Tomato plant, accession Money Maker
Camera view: bottom (45 deg); turntable rotation: 150 degrees
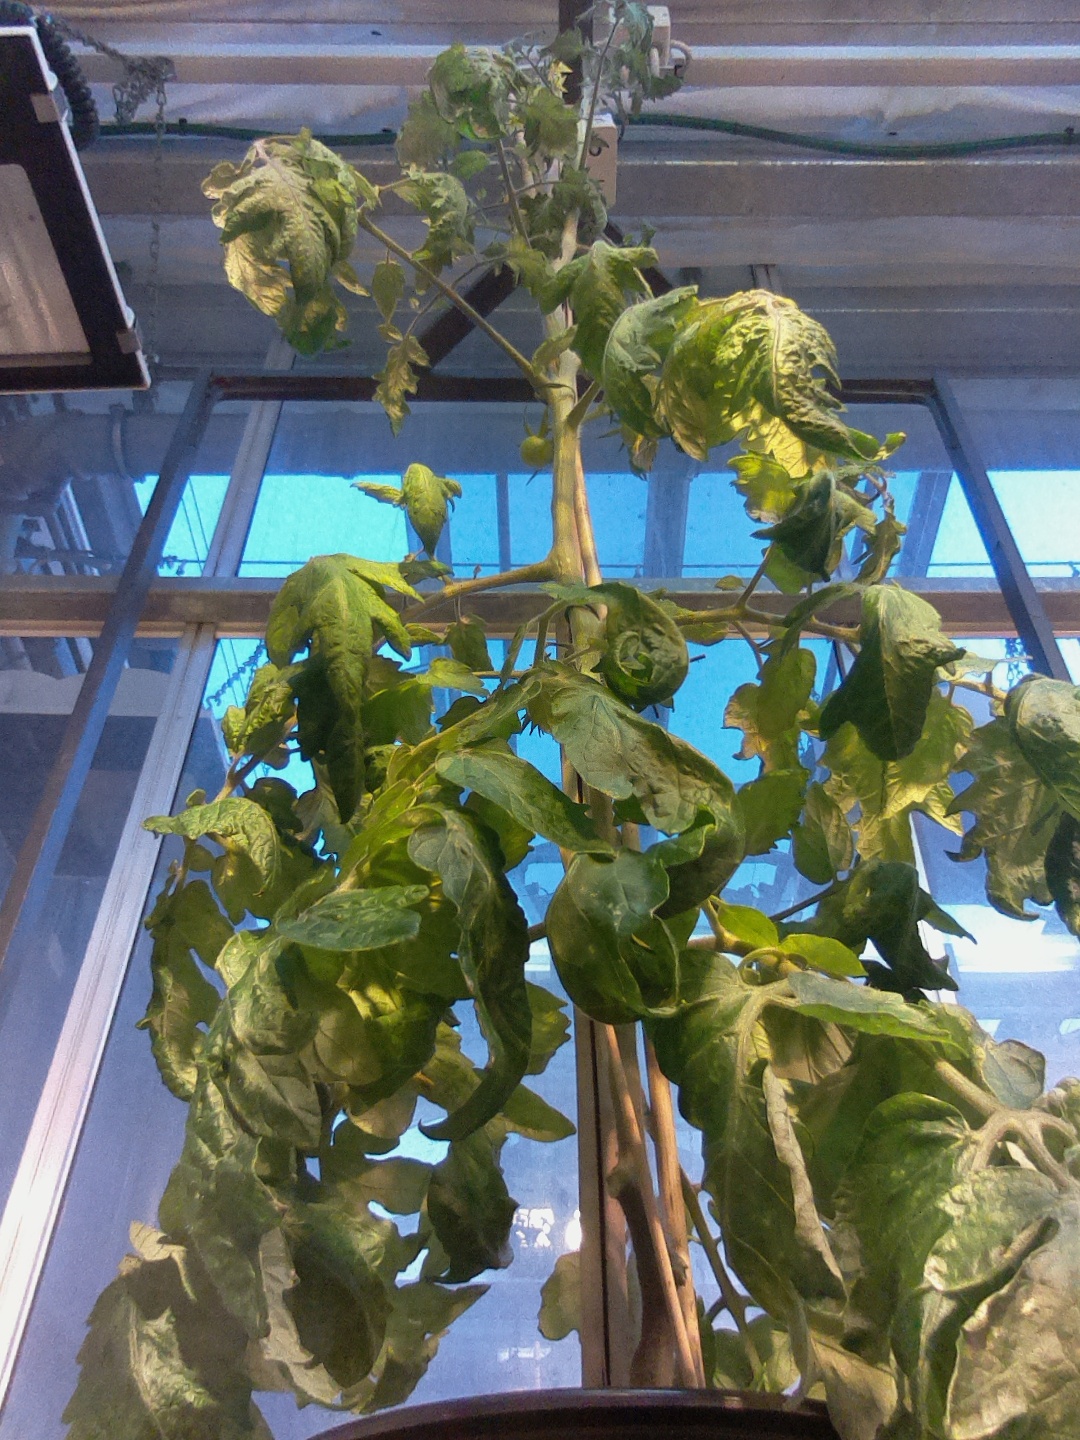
BBCH growth stage 72: 20%-30% of final fruit size